Kern Glen Creek

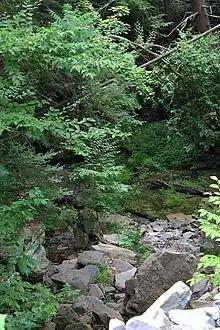
Kern Glen Creek looking downstream

Kern Glen Creek begins to the southeast of Kintner Hill in Lemon Township. It flows south for several tenths of a mile, almost immediately entering Tunkhannock Township, where it passes through one wetland and enters another. The creek goes through this wetland for a few tenths of a mile, receiving an unnamed tributary from the right before leaving the wetland at its southeastern edge. It continues flowing southeast for a few tenths of a mile, receiving an unnamed tributary from the left. After this, the creek turns east and crosses Pennsylvania Route 29 before turning southeast again. After a few tenths of a mile, it passes through a wetland with a lake and continues flowing southeast. Several tenths of a mile further downstream, it reaches its confluence with Billings Mill Brook.